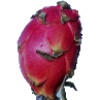
Label: Pitahaya Red 1